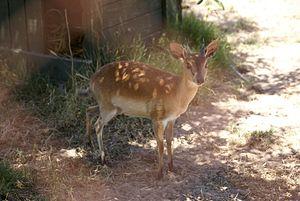
Neotragus moschatus, communément appelé Suni de Zanzibar ou Antilope musquée, est une espèce d’antilopes de la famille des bovidés.
Neotragus est un genre d’antilopes constitué de trois espèces :